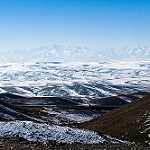
Scene: Outdoor